Forensic Heroes II

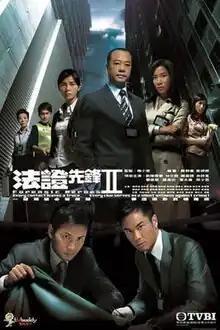
Official poster

Forensic Heroes II (Traditional Chinese: ) is a TVB modern suspense series broadcast in May 2008 and it stars Bobby Au-Yeung, Frankie Lam, Kevin Cheng, Charmaine Sheh, Yoyo Mung, Linda Chung, Raymond Cho and Florence Kwok in the second installment of the "Forensic Heroes series".